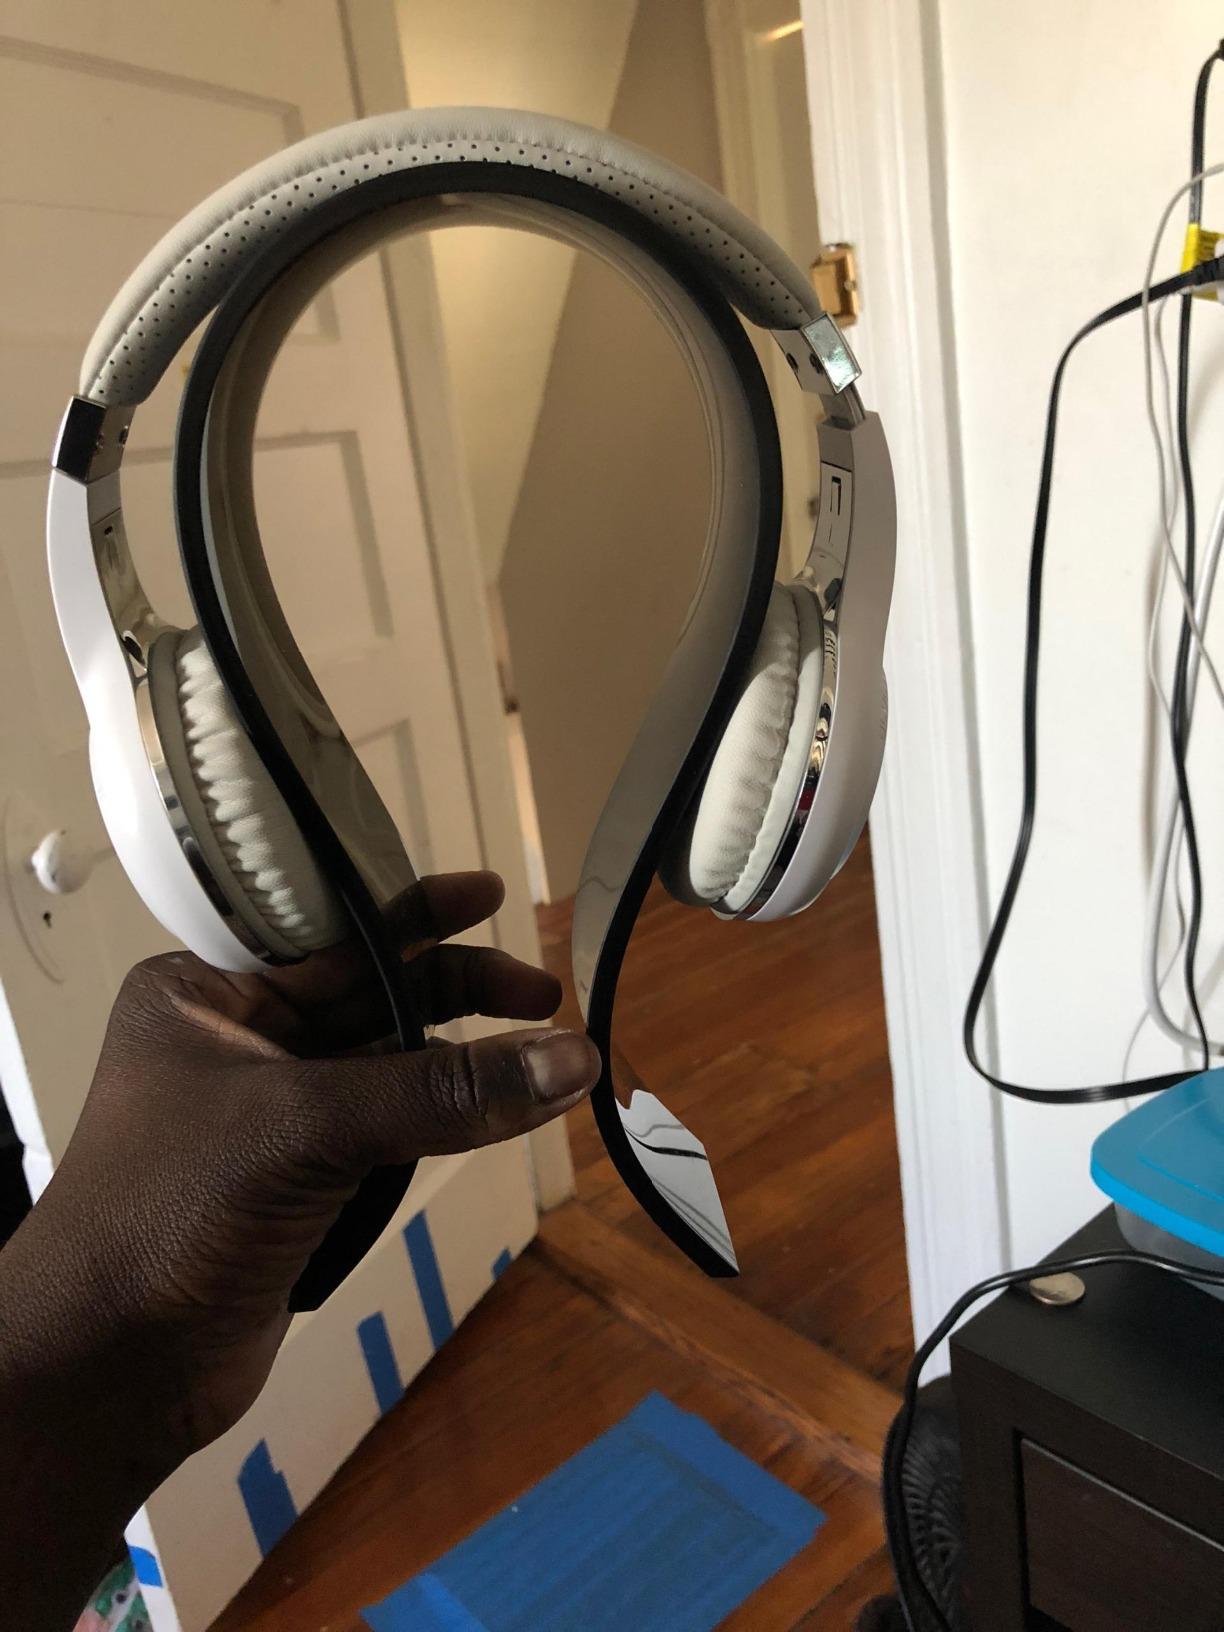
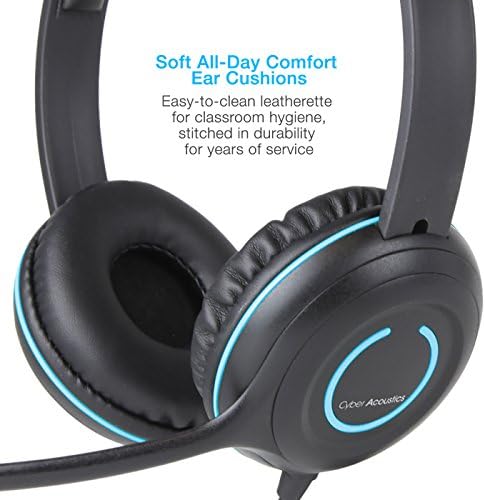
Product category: headphones
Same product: no